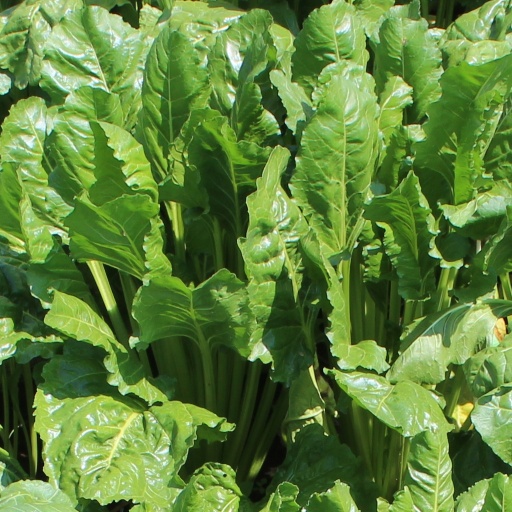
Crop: sugar beet